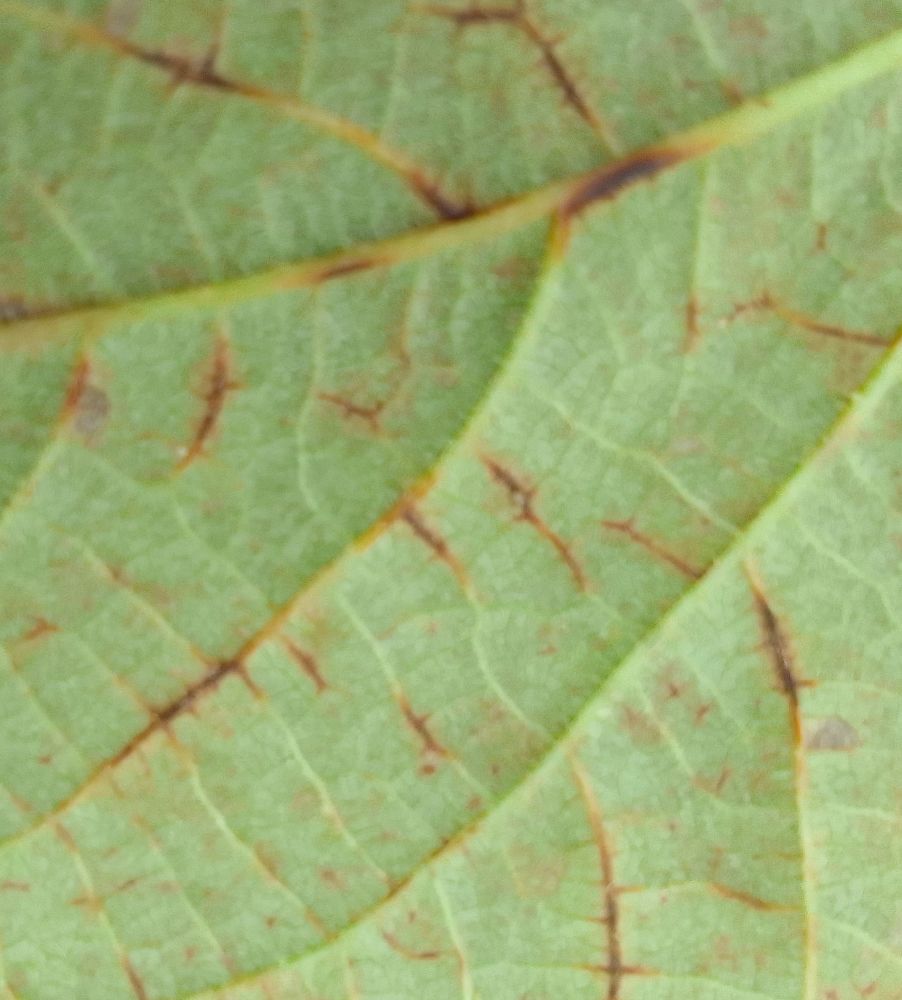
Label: anthracnose